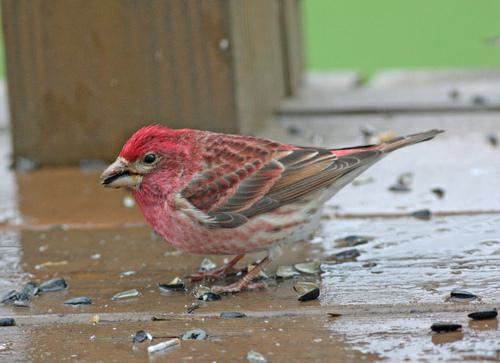
A photo of a purple finch